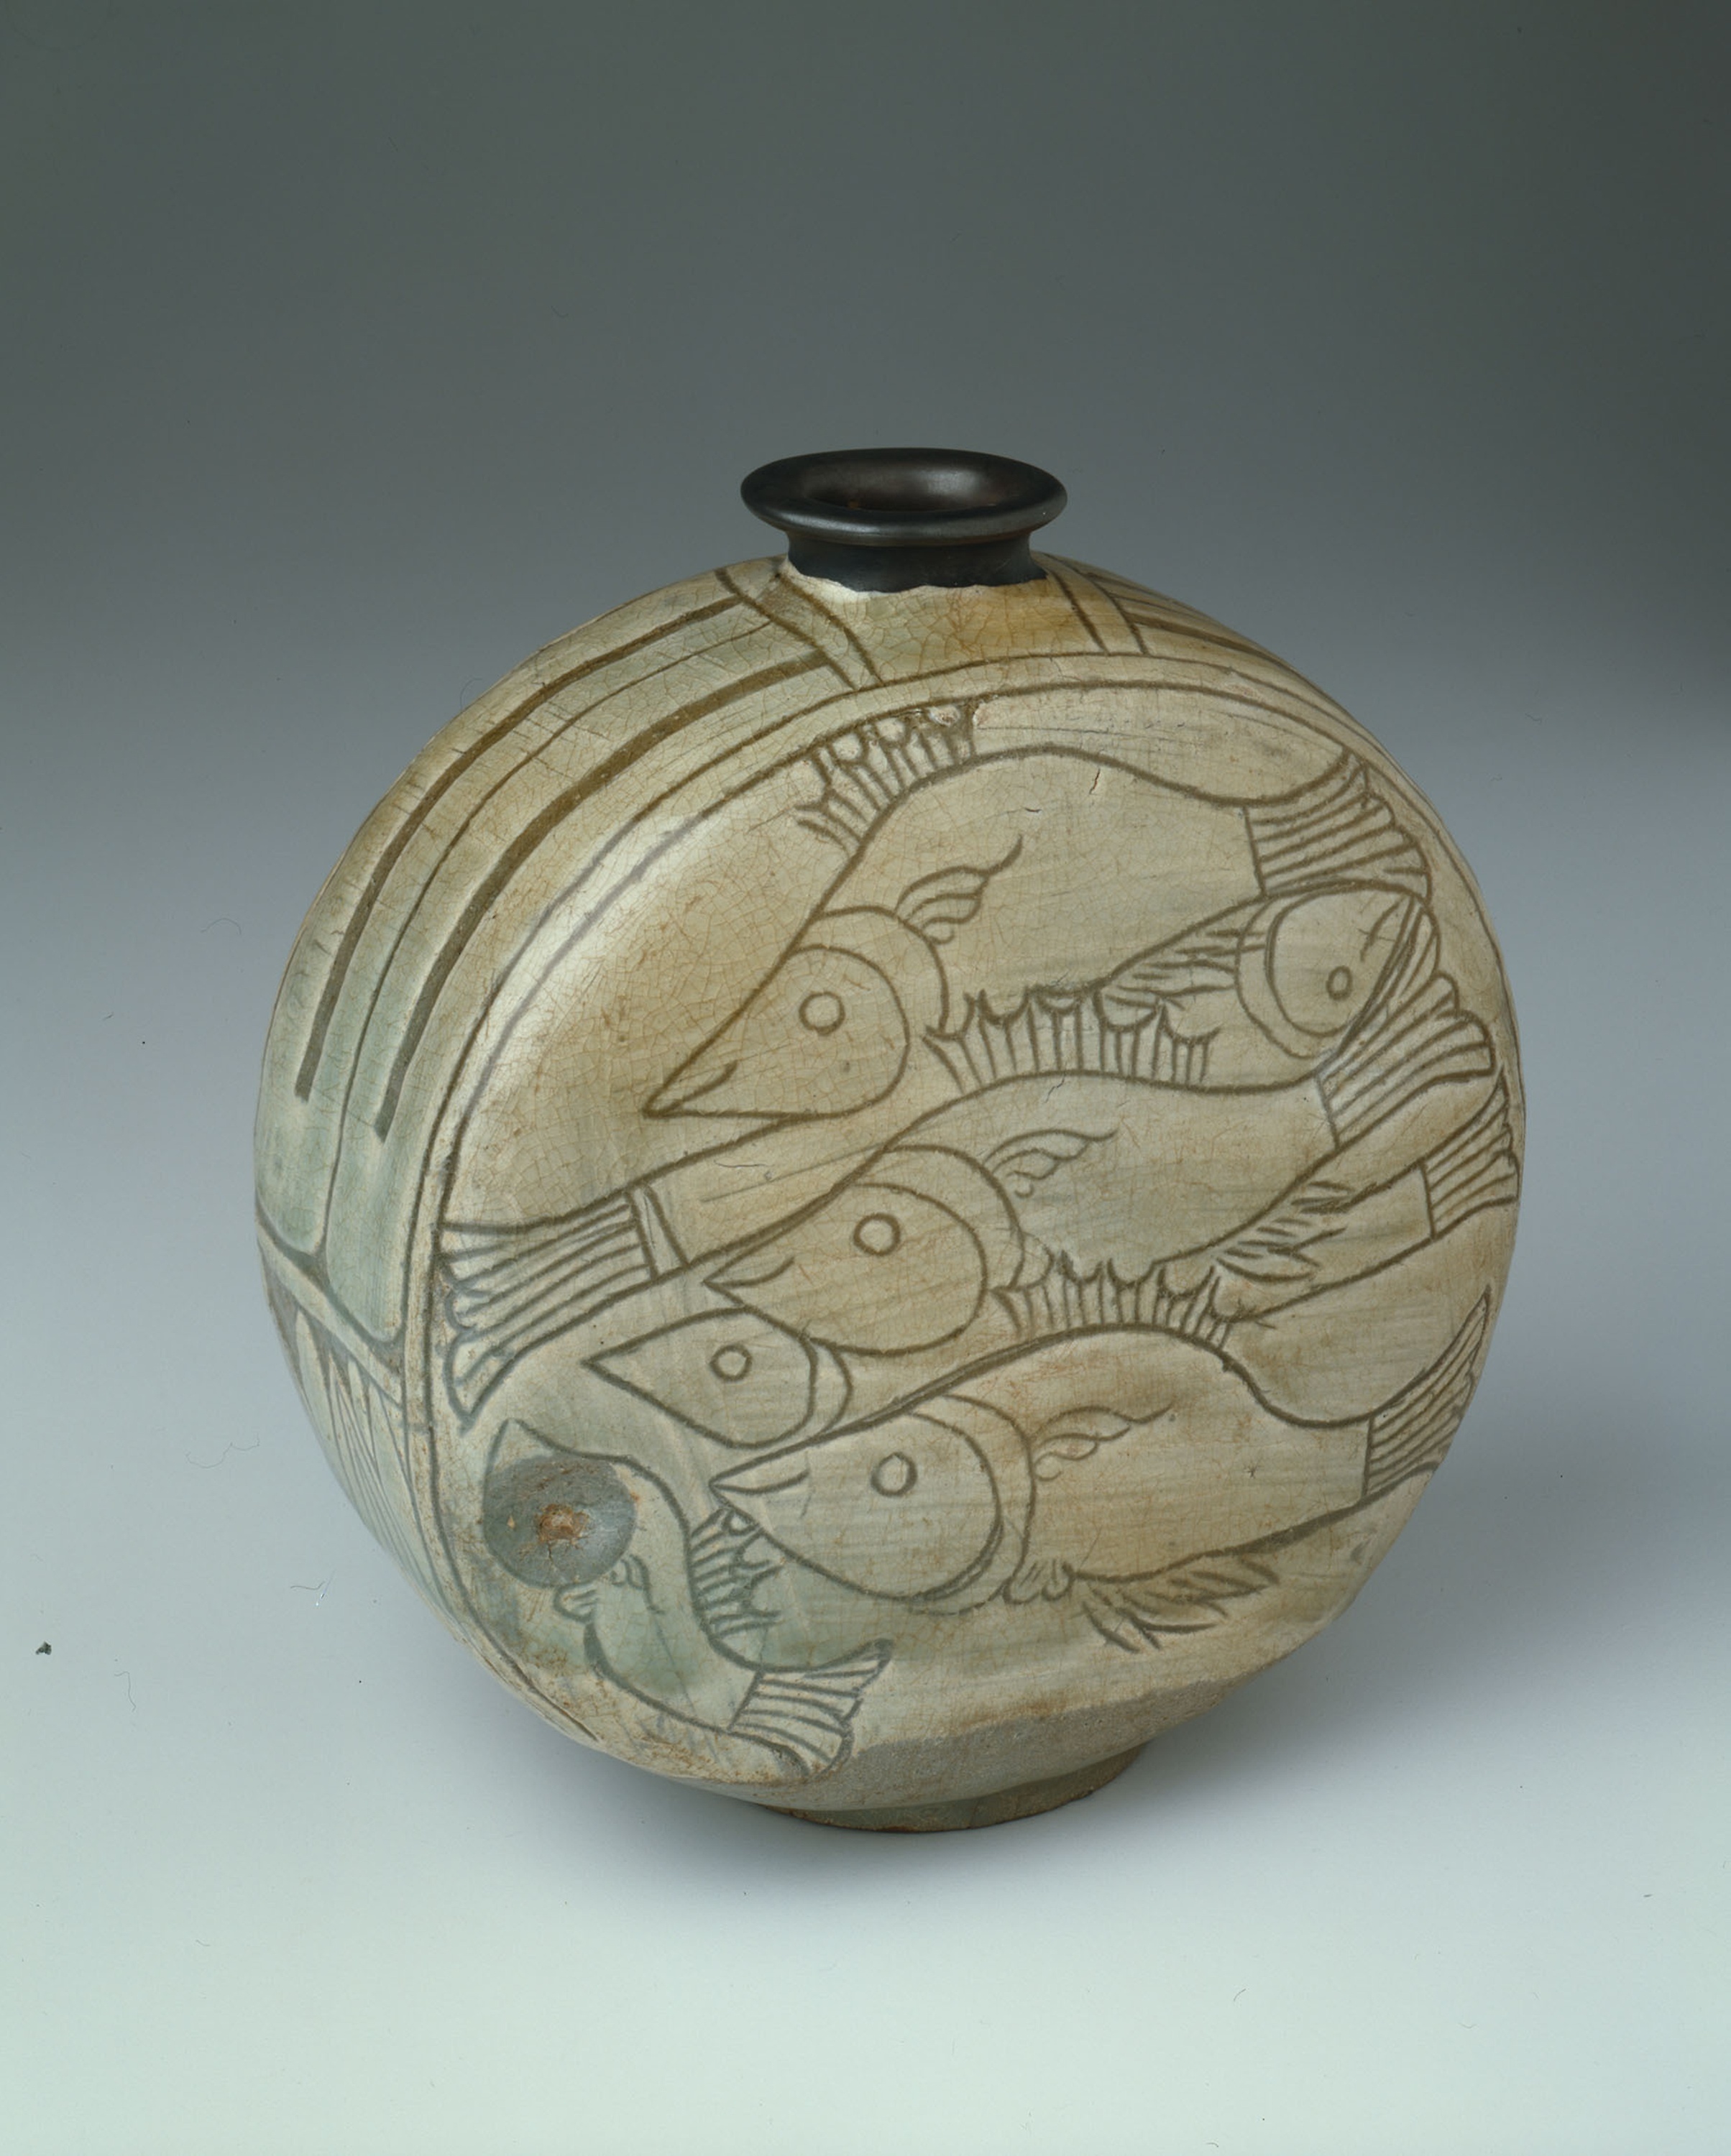
pottery, artifact, ceramic, vase, carving, urn